La leyenda de las Momias

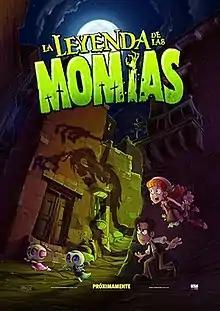
Film poster

La leyenda de las Momias, also known as The Legend of the Mummies of Guanajuato, is a 2014 Mexican animated horror adventure comedy film produced by Ánima Estudios and distributed by Videocine.